Muralto

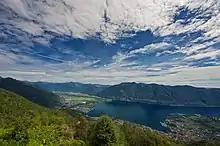
View of Lake Maggiore, with (l-r) Vogorno, Mergoscia, Gordola, Minusio, Brione sopra Minusio, Muralto, Locarno

Muralto has an area, , of . Of this area, or 71.7% is used for agricultural purposes, while or 3.3% is forested. Of the rest of the land, or 93.3% is settled (buildings or roads) and or 1.7% is unproductive land.